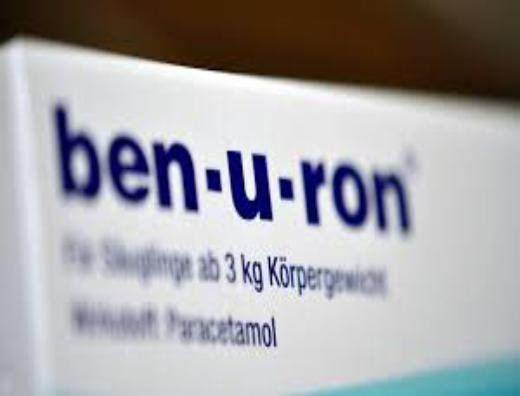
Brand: benuron
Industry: Medical